Bitterballen

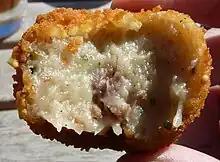
A "bitterbal", showing the soft roux inside

Bitterballen (plural of "bitterbal") are a Dutch meat-based snack, made by making a very thick stew thickened with roux and beef stock and loaded with meat, refrigerating the stew until it firms, and then rolling the thick mixture into balls which then get breaded and fried. Seasonings in the base stew usually include onions, salt and pepper, parsley and nutmeg. Most recipes include nutmeg and there are also variations using curry powder or that add in finely chopped vegetables such as carrot.